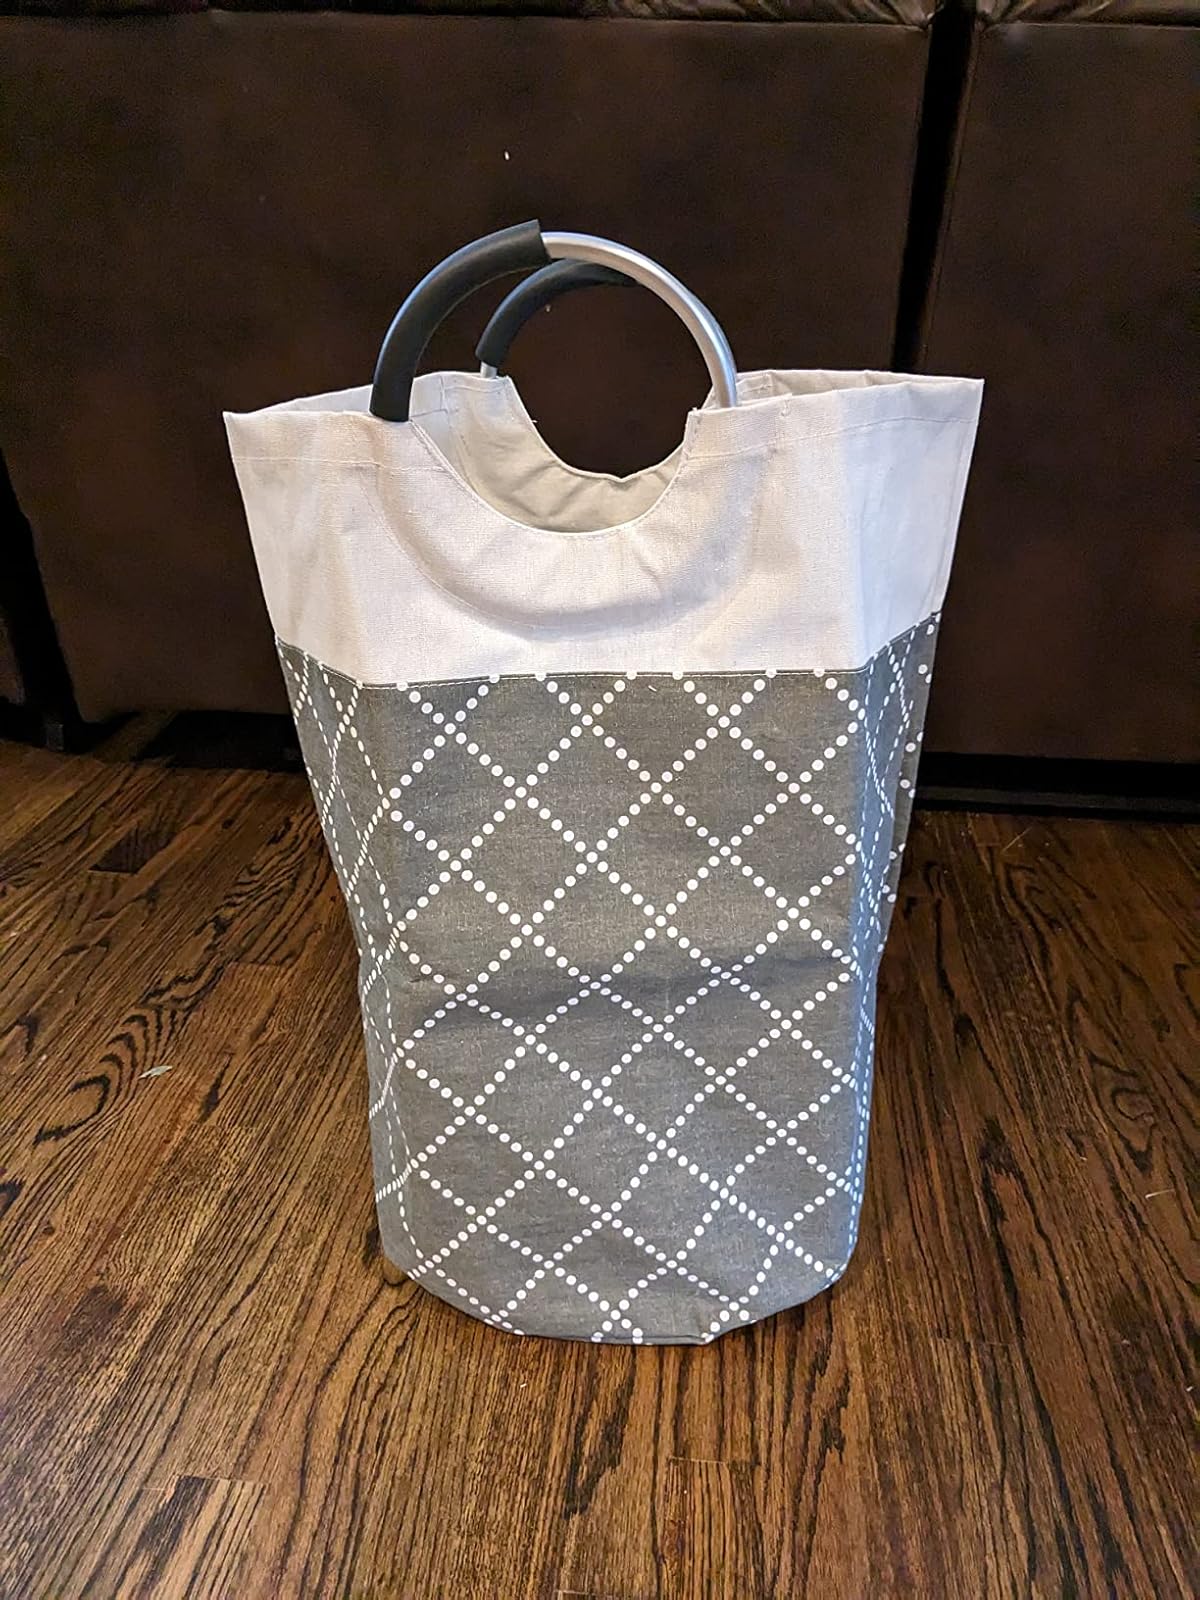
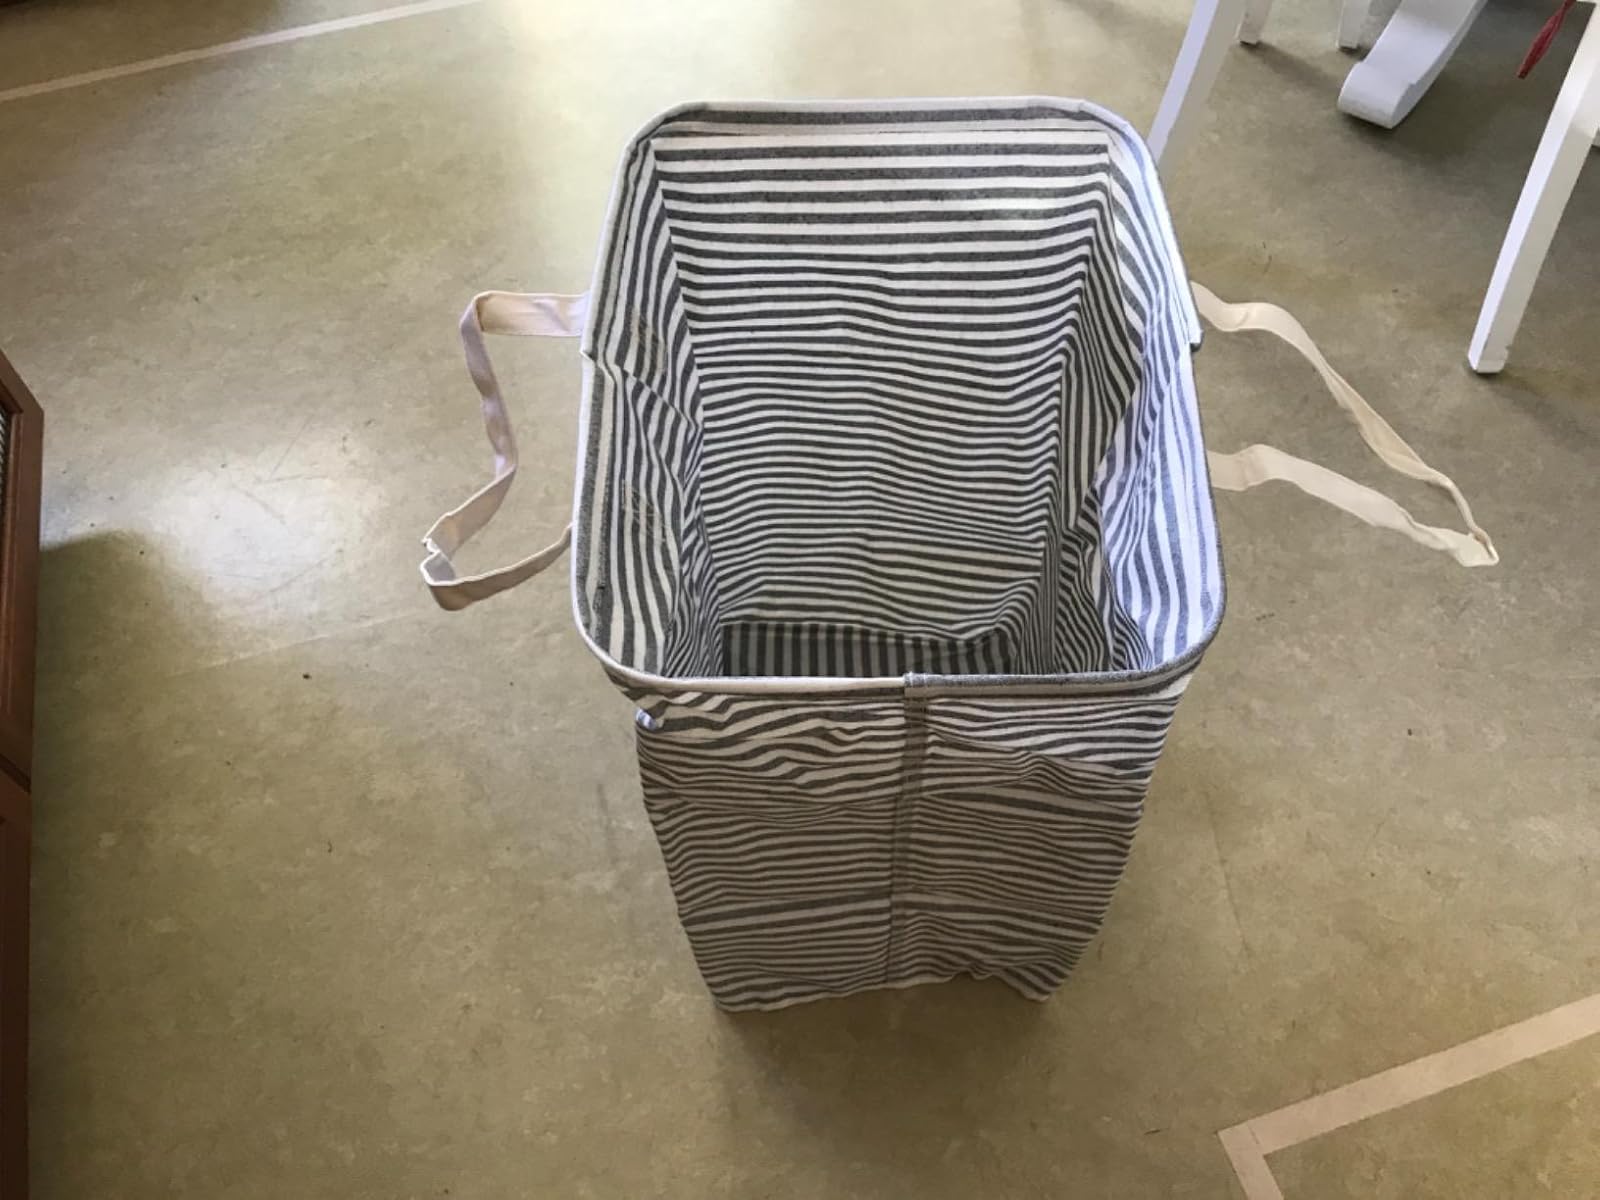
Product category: items_hamper
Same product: no